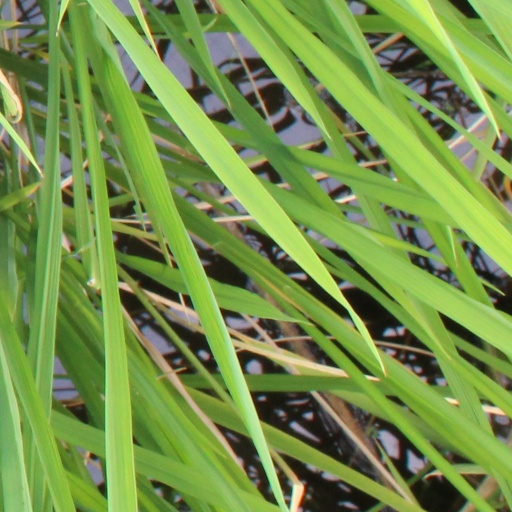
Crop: rice